Mikhailovsky Garden

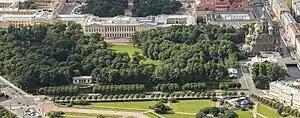
Aerial view of the Mikhailovsky Garden, looking towards the south. The course of the Moyka River and the Rossi Pavilion in the foreground, and the Mikhailovsky Palace in the background. The Church of the Saviour on Blood is visible to the right of the picture.

The Mikhailovsky Garden is a large area of parkland and landscape garden in the centre of Saint Petersburg.